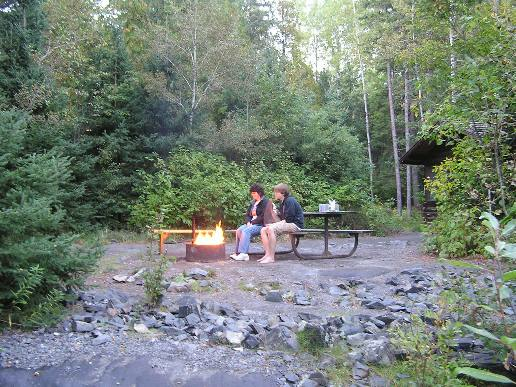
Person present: Yes